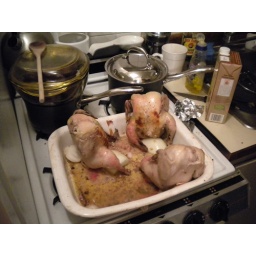
they are sitting on onions, to keep them clear of the drippings in the pan